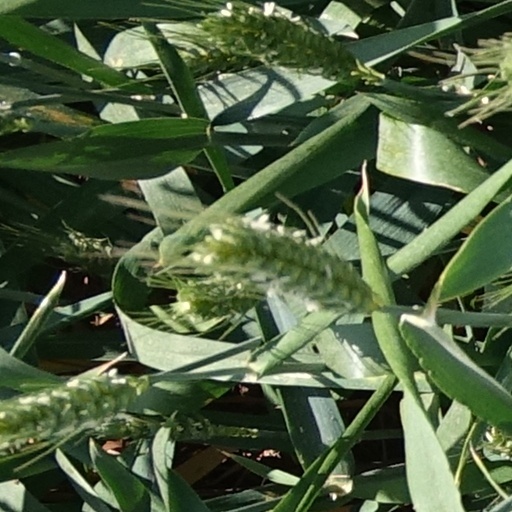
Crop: wheat